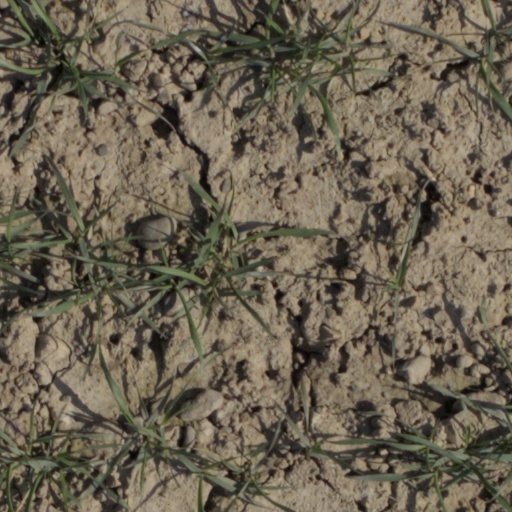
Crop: wheat